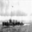
Label: ship